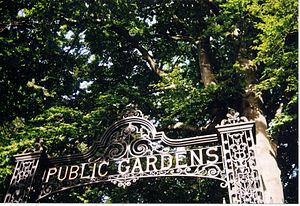
L’ouragan Juan fut un ouragan de catégorie 2, selon l’échelle de Saffir-Simpson, qui a frappé les provinces canadiennes de la Nouvelle-Écosse, du Nouveau-Brunswick et de l’Île-du-Prince-Édouard en 2003. Il s’est formé au sud des Bermudes le 24 septembre 2003 à partir d’une onde tropicale sur l’océan Atlantique. L’onde s’est intensifiée graduellement sur les eaux chaudes du Gulf Stream atteignant la catégorie 2 le 27 septembre en poursuivant une trajectoire franc nord. Son vent maximal rapporté fut de 165 km/h alors qu’il approchait rapidement des côtes de la Nouvelle-Écosse. En passant au-dessus d’eaux plus froides, il perdit un peu d’intensité mais était toujours en catégorie 2 lorsqu’il frappa Halifax, tôt le 29 septembre, et le demeura en traversant la province. Juan commença à faiblir en arrivant sur l’Île-du-Prince-Édouard puis devint un cyclone extratropical près de l’île d'Anticosti au Québec.
Voici la liste des lieux historiques nationaux du Canada situé en Nouvelle-Écosse. En mars 2011, on compte 88 lieux historiques nationaux en Nouvelle-Écosse, dont 26 sont administrés par Parcs Canada.